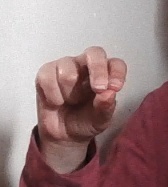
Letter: gaaf